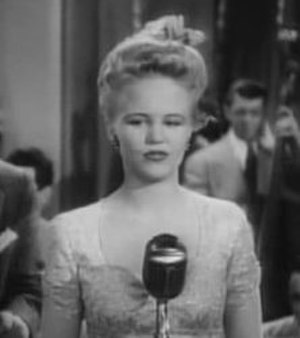
Peggy Lee / Karrierer / Musik
Beskåret stilbillede fra filmen Vi mødes på Broadway fra 1943.
Peggy Lee var en amerikansk sanger, skuespiller og radiovært.